Human torpedo

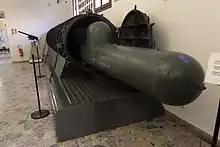
Waterproof container for a "maiale". The container could be attached to the deck of a submarine so that an attack could be made without being seen. In the Naval Museum (Museo storico navale), Venice.

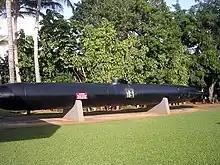
A captured "Kaiten" torpedo at the USS Bowfin Museum in Hawaii

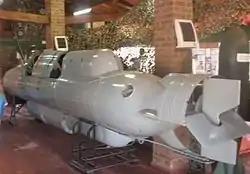
Argentine navy's CE2F/X100-T, designed for operations in cold waters

For information on Italian manned torpedo operations, see Decima Flottiglia MAS.